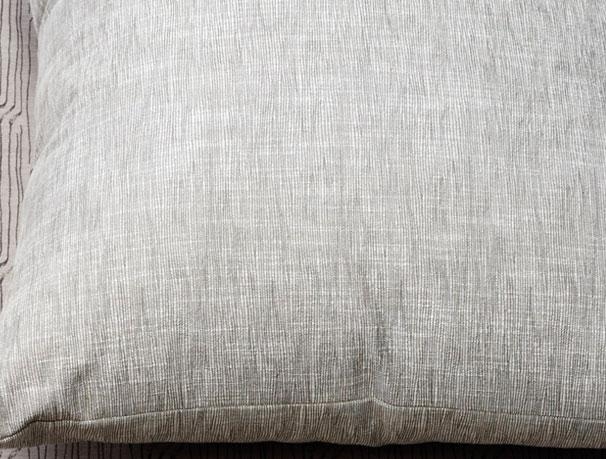
Texture: crosshatched